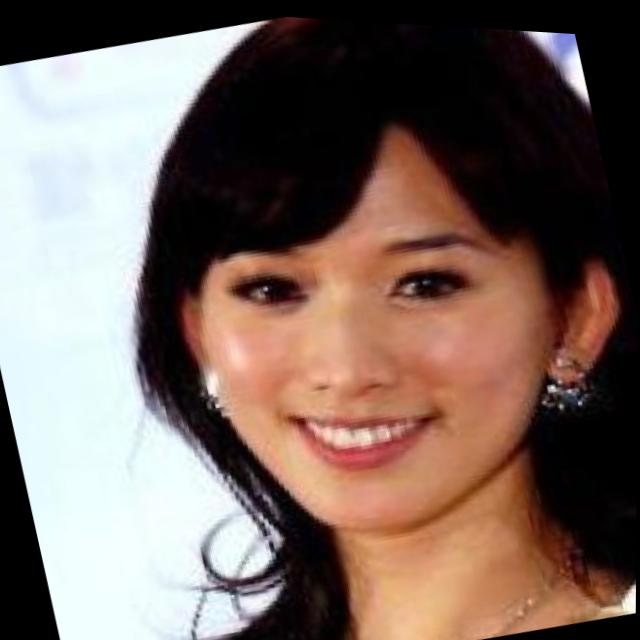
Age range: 21-44